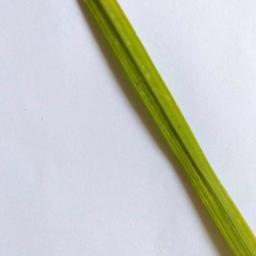
Label: Rice___Healthy